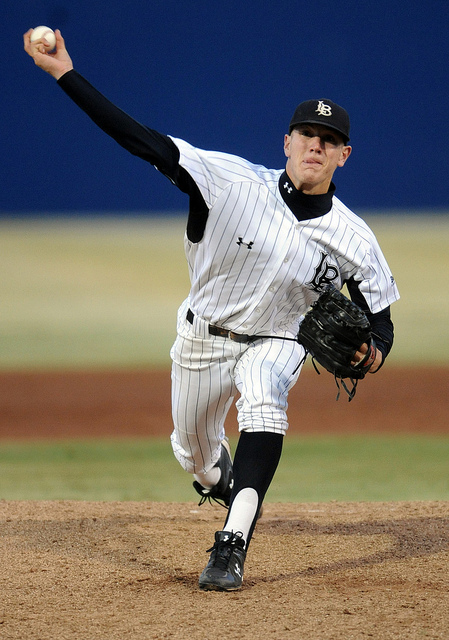
một cầu thủ ném bóng đang lấy đà để ném bóng